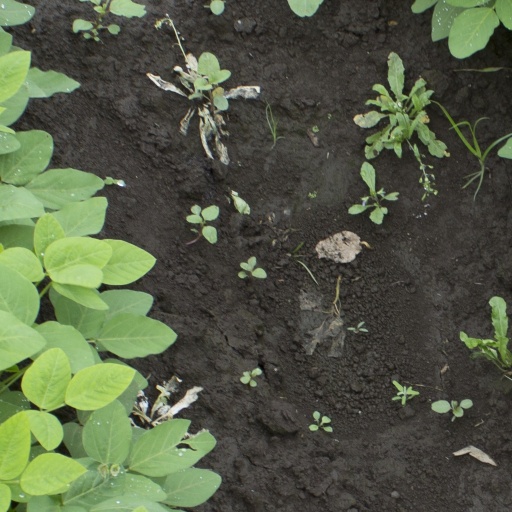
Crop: soybean